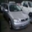
Label: automobile